Harangi Dam

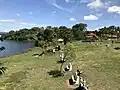
View point, Harangi Tree Park and Elephant Camp

A study conducted in the vicinity of the Harangi Reservoir from June 2016 to May 2017 recorded 44 species of birds. The best season for birds was post-monsoon (October–January) during which all species were found and about half the species were common or abundant. In the summer season (February–May), only Red-whiskered bulbul ("Pycnonotus jocosus") and Yellow-browed bulbul ("Acritillas indica") were occasional, others being rare or absent. In the monsoon season (June to September), only a few egrets and ibises were occasional, with all other species being rare or absent. Kodagu district has a much larger number of bird species, 214 being recorded in a study in 2016. The online database of bird observations, eBird, reported a total of 366 species sighted as of April 2024.